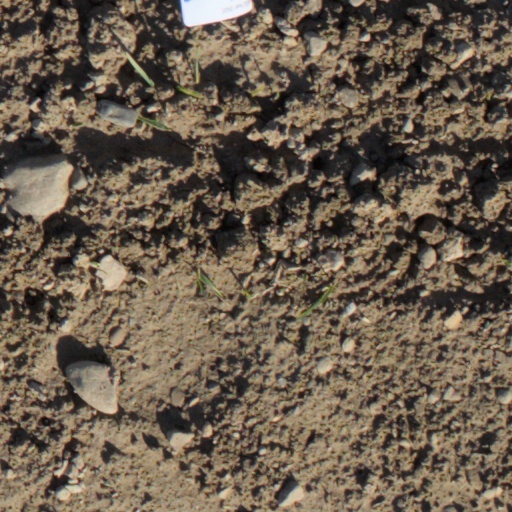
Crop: wheat